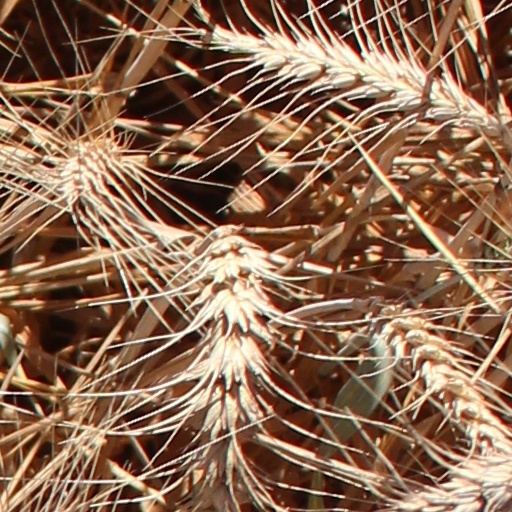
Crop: wheat